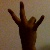
The image shows a hand gesture representing the number 7 in Indian Sign Language.